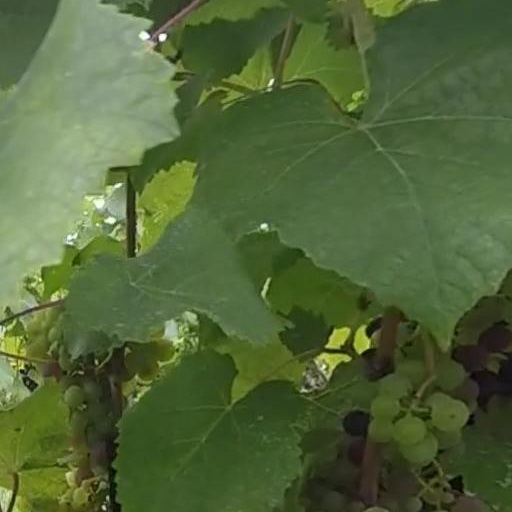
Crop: grape